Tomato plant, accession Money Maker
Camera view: horizontal (90 deg, fisheye); turntable rotation: 330 degrees
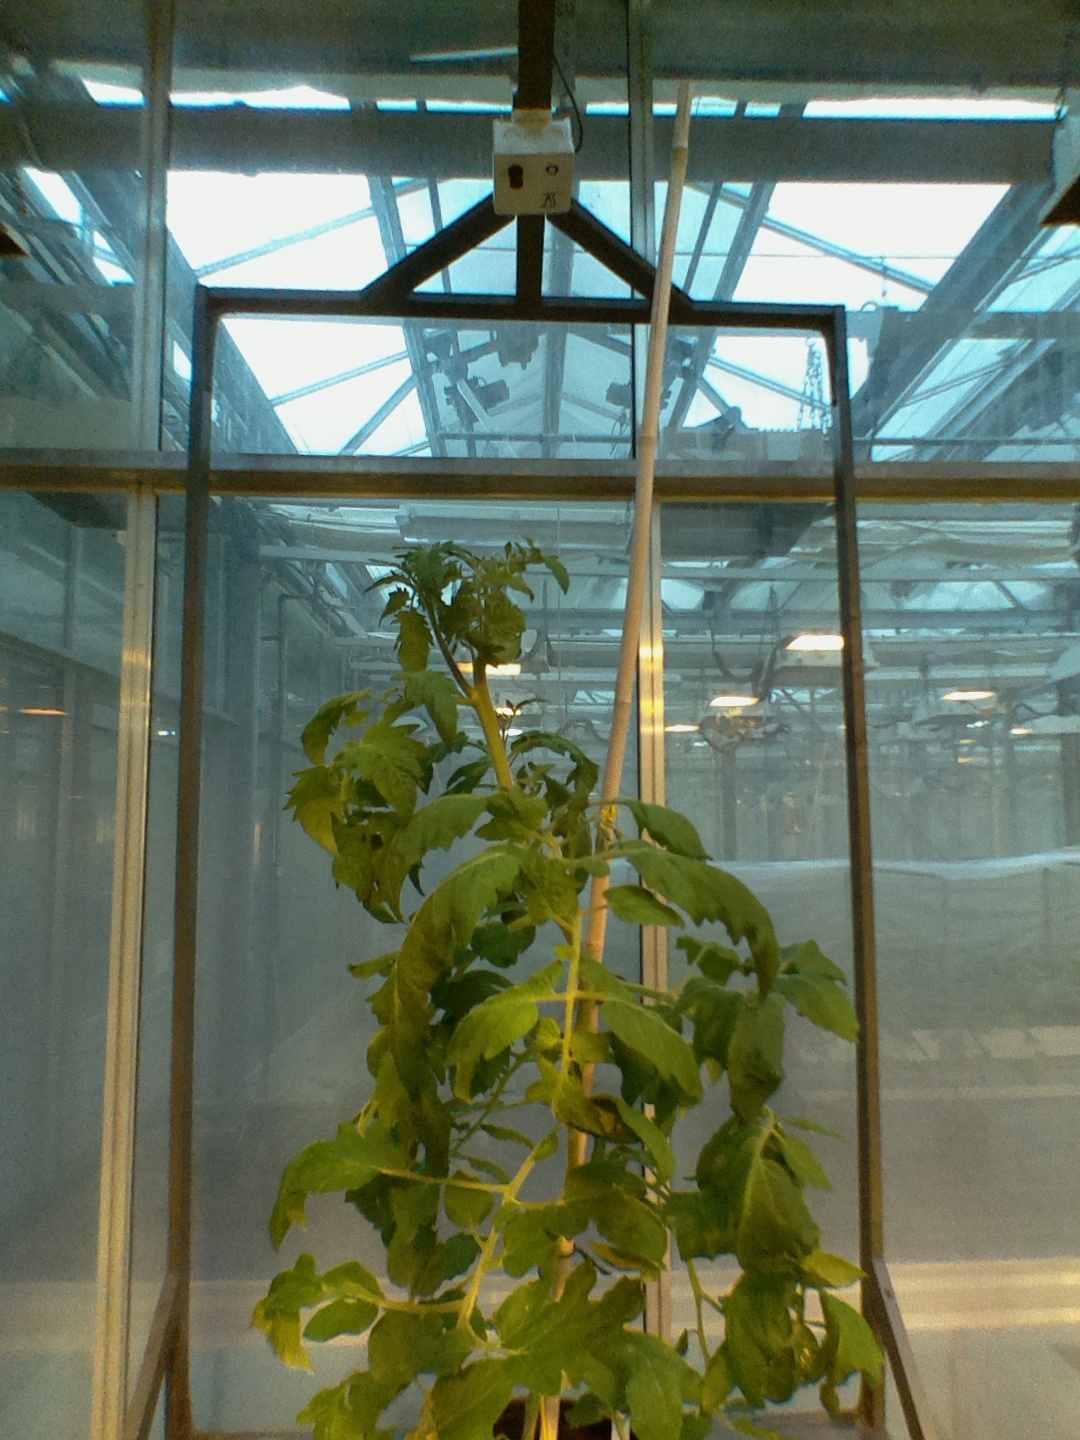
BBCH growth stage 64: 40%-50% of flowers open